Serhiy Sydorchuk

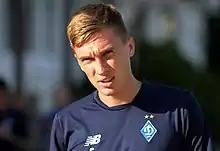
Sydorchuk with Dynamo Kyiv in 2018

Serhiy Oleksandrovych Sydorchuk (born 2 May 1991) is a Ukrainian professional footballer who plays as a midfielder for Belgian Pro League club Westerlo and the Ukraine national team.